John Michael McNamara

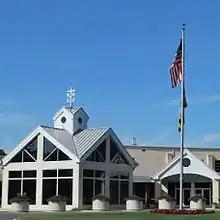
Bishop McNamara High School

John Michael McNamara (August 12, 1878 – November 26, 1960) was an American prelate of the Roman Catholic Church. He served as an auxiliary bishop of the Archdiocese of Baltimore in Maryland from 1927 to 1947 and of the Archdiocese of Washington in the District of Columbia from 1947 until his death in 1960.